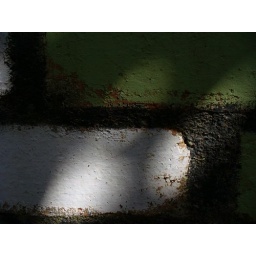
this lovely garden wall has the pleasurable shade of a paw paw tree in the mornings.